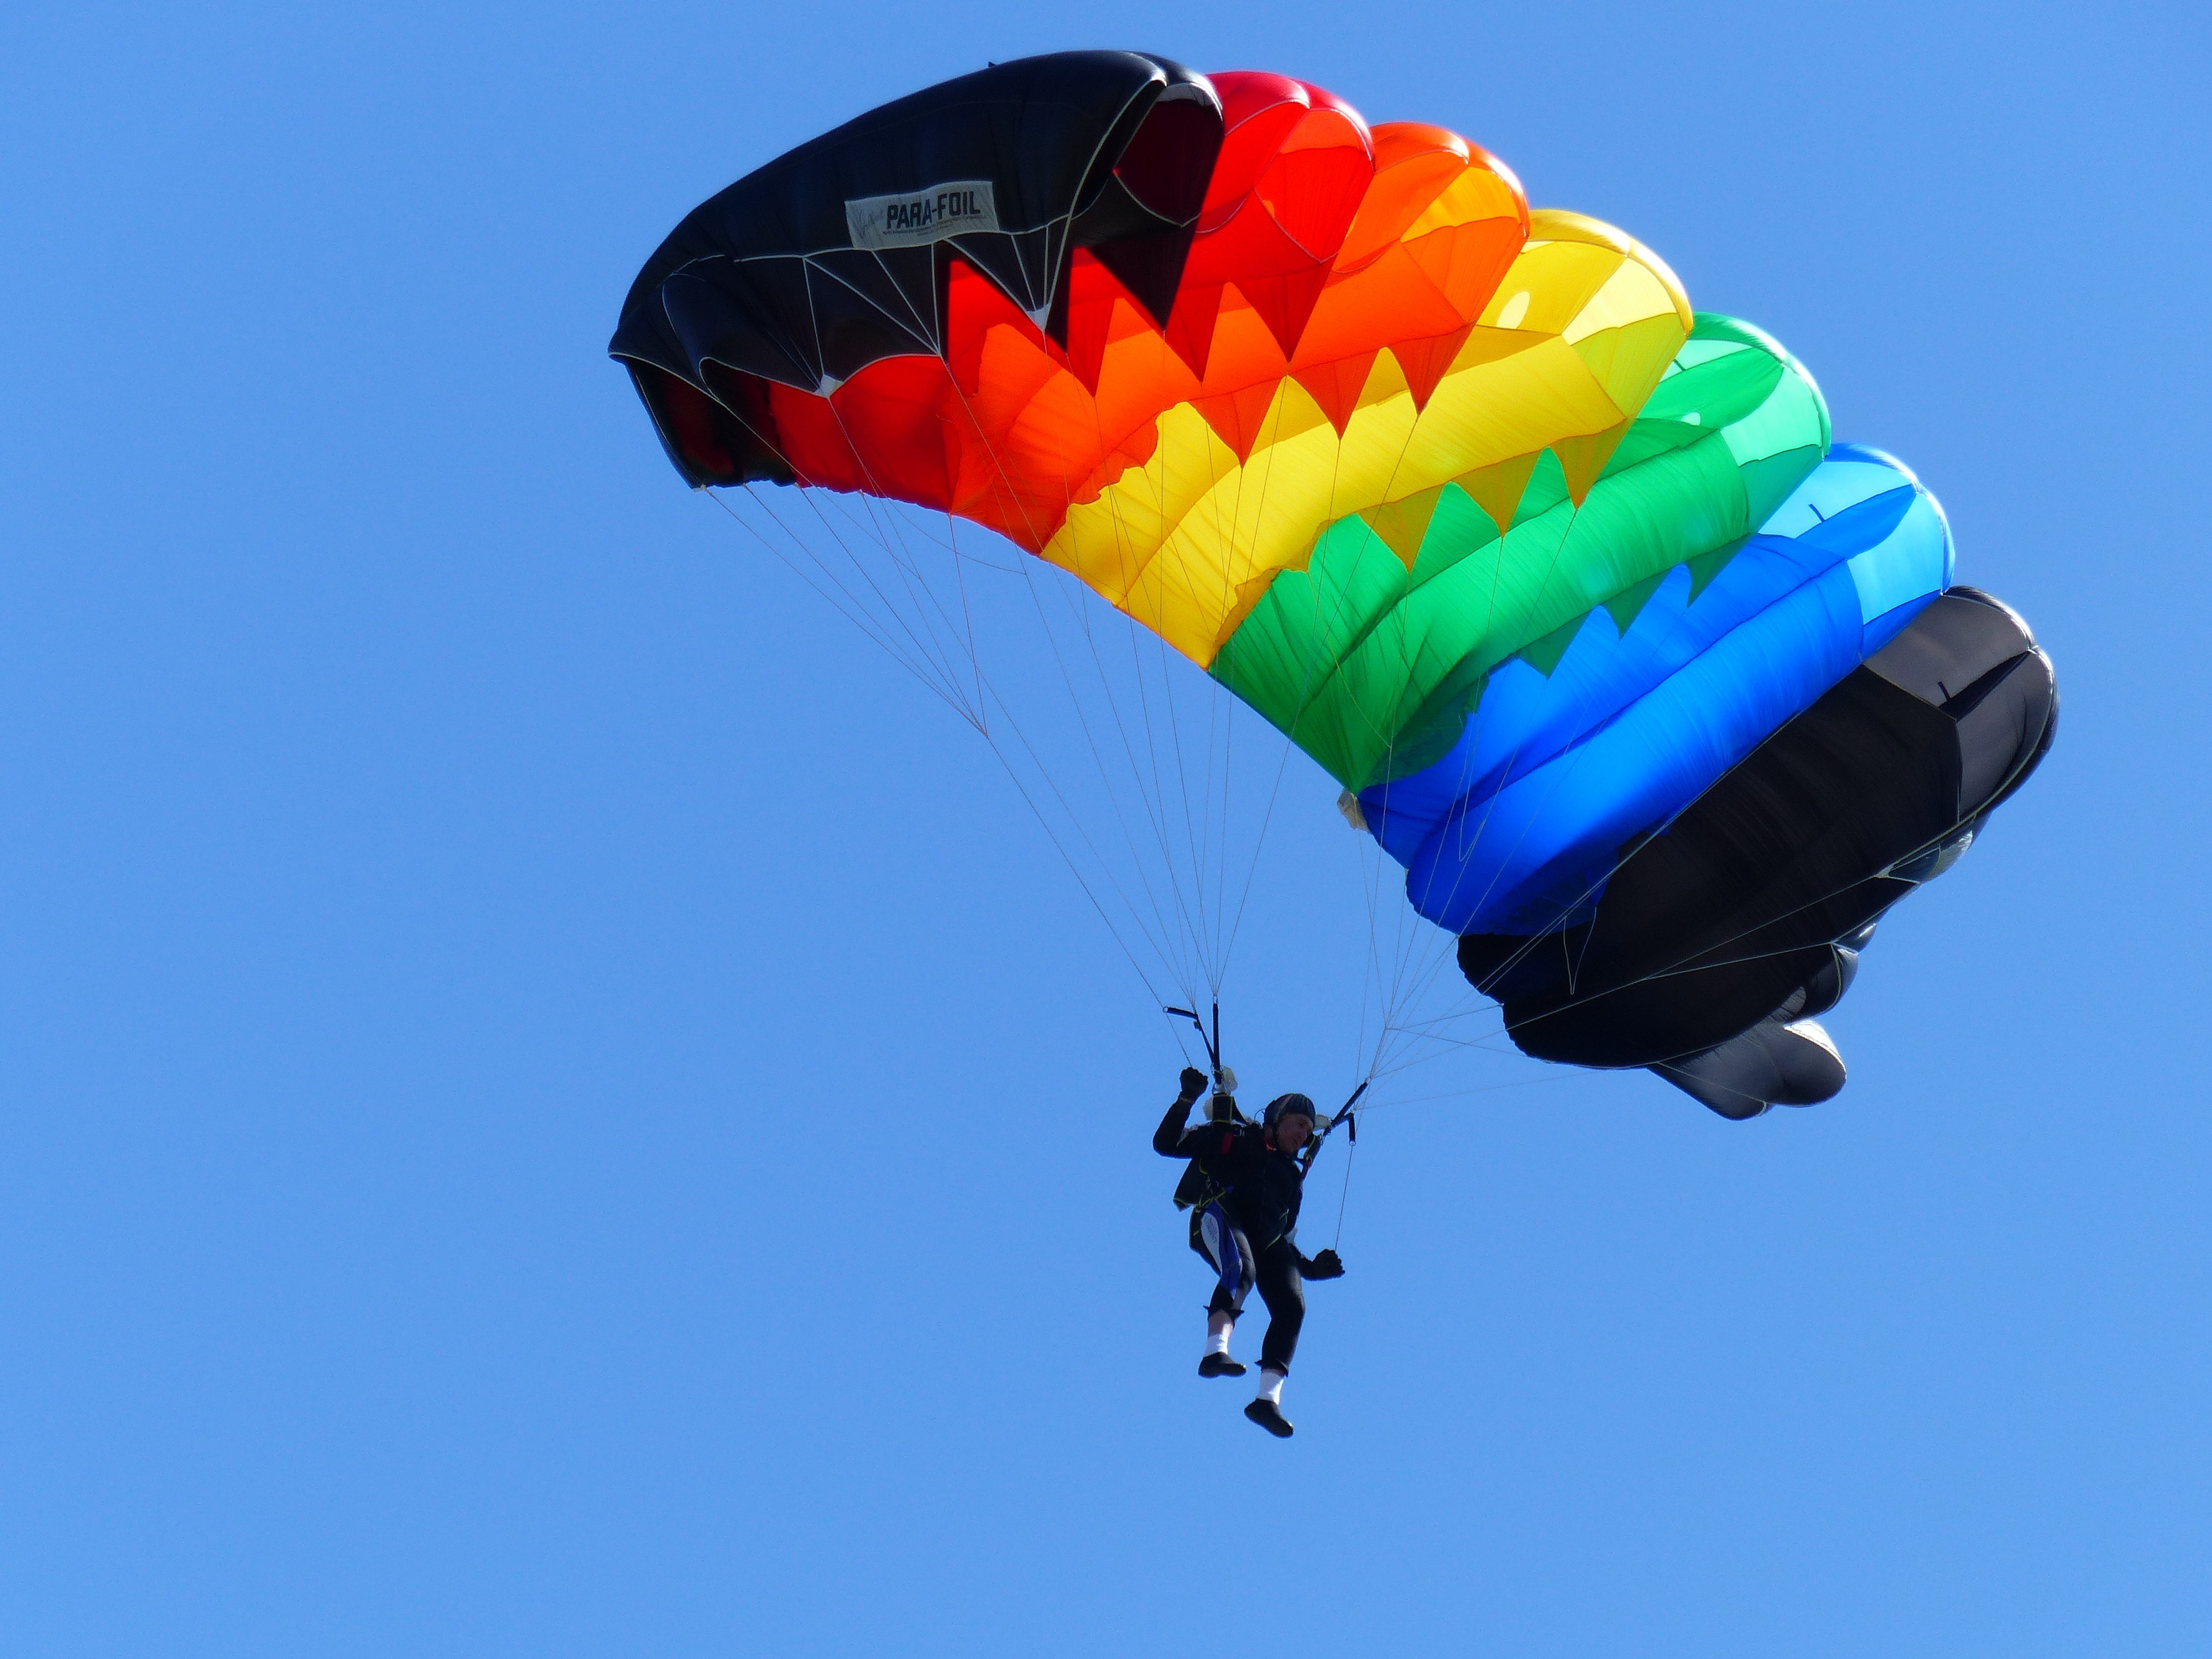
wing, sky, sport, descent, extreme sport, parachute, paragliding, sports equipment, skydiving, competition, sports, parachuting, air sports, atmosphere of earth, windsports